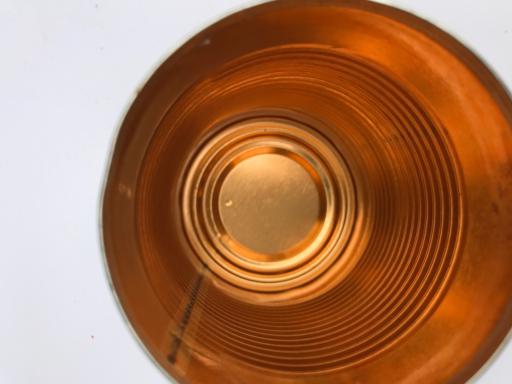
Label: metal